Tom DeLay

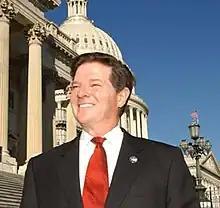
DeLay at the United States Capitol

After serving as his party's Whip for eight years, DeLay was elected majority leader upon the retirement of Dick Armey in 2003. His tenure as majority leader was marked by strong Republican party discipline and by parliamentary and redistricting efforts to preserve Republican control of the House. After his indictment on September 28, 2005, DeLay stepped down from his position as majority leader. He was the first congressional leader ever to be indicted. Rep. Roy Blunt of Missouri took over as acting leader.